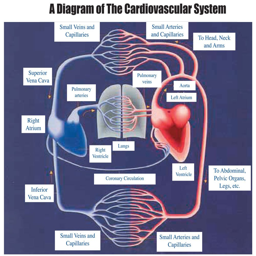
completed diagram of the cardiovascular system .